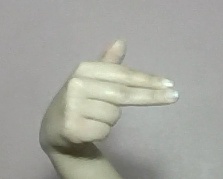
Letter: ghain